Thoughts on the Education of Daughters

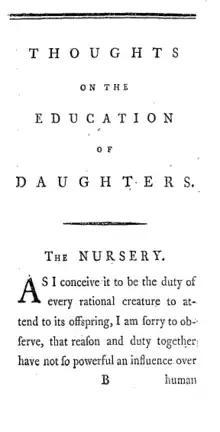
First page of the first edition of "Thoughts" (1787)

Thoughts on the education of daughters: with reflections on female conduct, in the more important duties of life is the first published work of the British feminist Mary Wollstonecraft. Published in 1787 by her friend Joseph Johnson, "Thoughts" is a conduct book that offers advice on female education to the emerging British middle class. Although dominated by considerations of morality and etiquette, the text also contains basic child-rearing instructions, such as how to care for an infant.